Wem

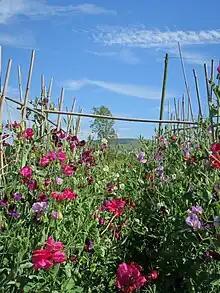
The modern sweet pea was developed in Wem.

In 1648 Hinstock, Loppington, and Wem were assessed for sale, and lands were sold from the manorial holdings throughout the 1650s. By 1665, when Daniel Wycherley bought the manor, the manorial property was much reduced from the holding it had been in 1648.